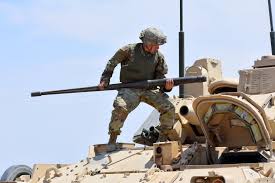
Label: BMP-T15